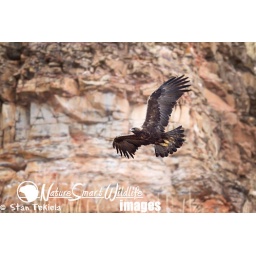
Golden Eagle, Aquila chrysaetos, flying against a stone wall, taken in Yellowstone NP in the wild